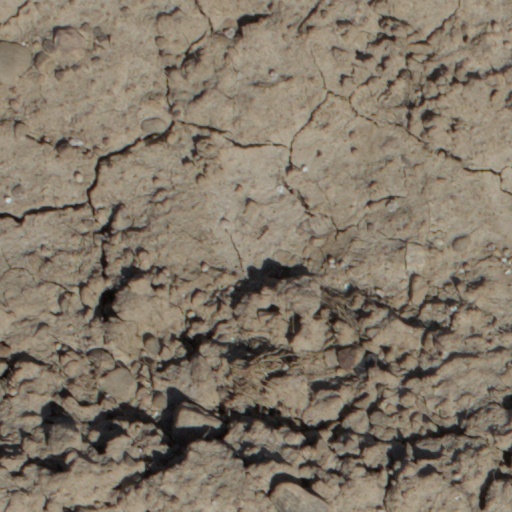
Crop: wheat